Fediverse

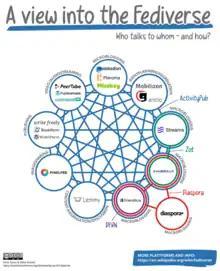
Excerpt of common protocols and platforms in the fediverse (2024)

The concept and the functionality of the Fediverse has existed before the ActivityPub protocol and the term itself. One of the first projects that included support for a decentralized social networking service was Laconica, a microblogging platform which implemented the OpenMicroBlogging protocol for communicating between different installations of the software. The software was later renamed to StatusNet in 2009, before being merged into the GNU social project in 2013 along with Free Social, with the two latter servers being a fork of StatusNet.